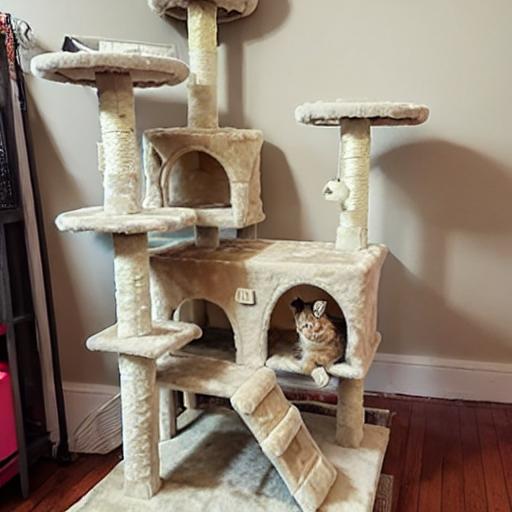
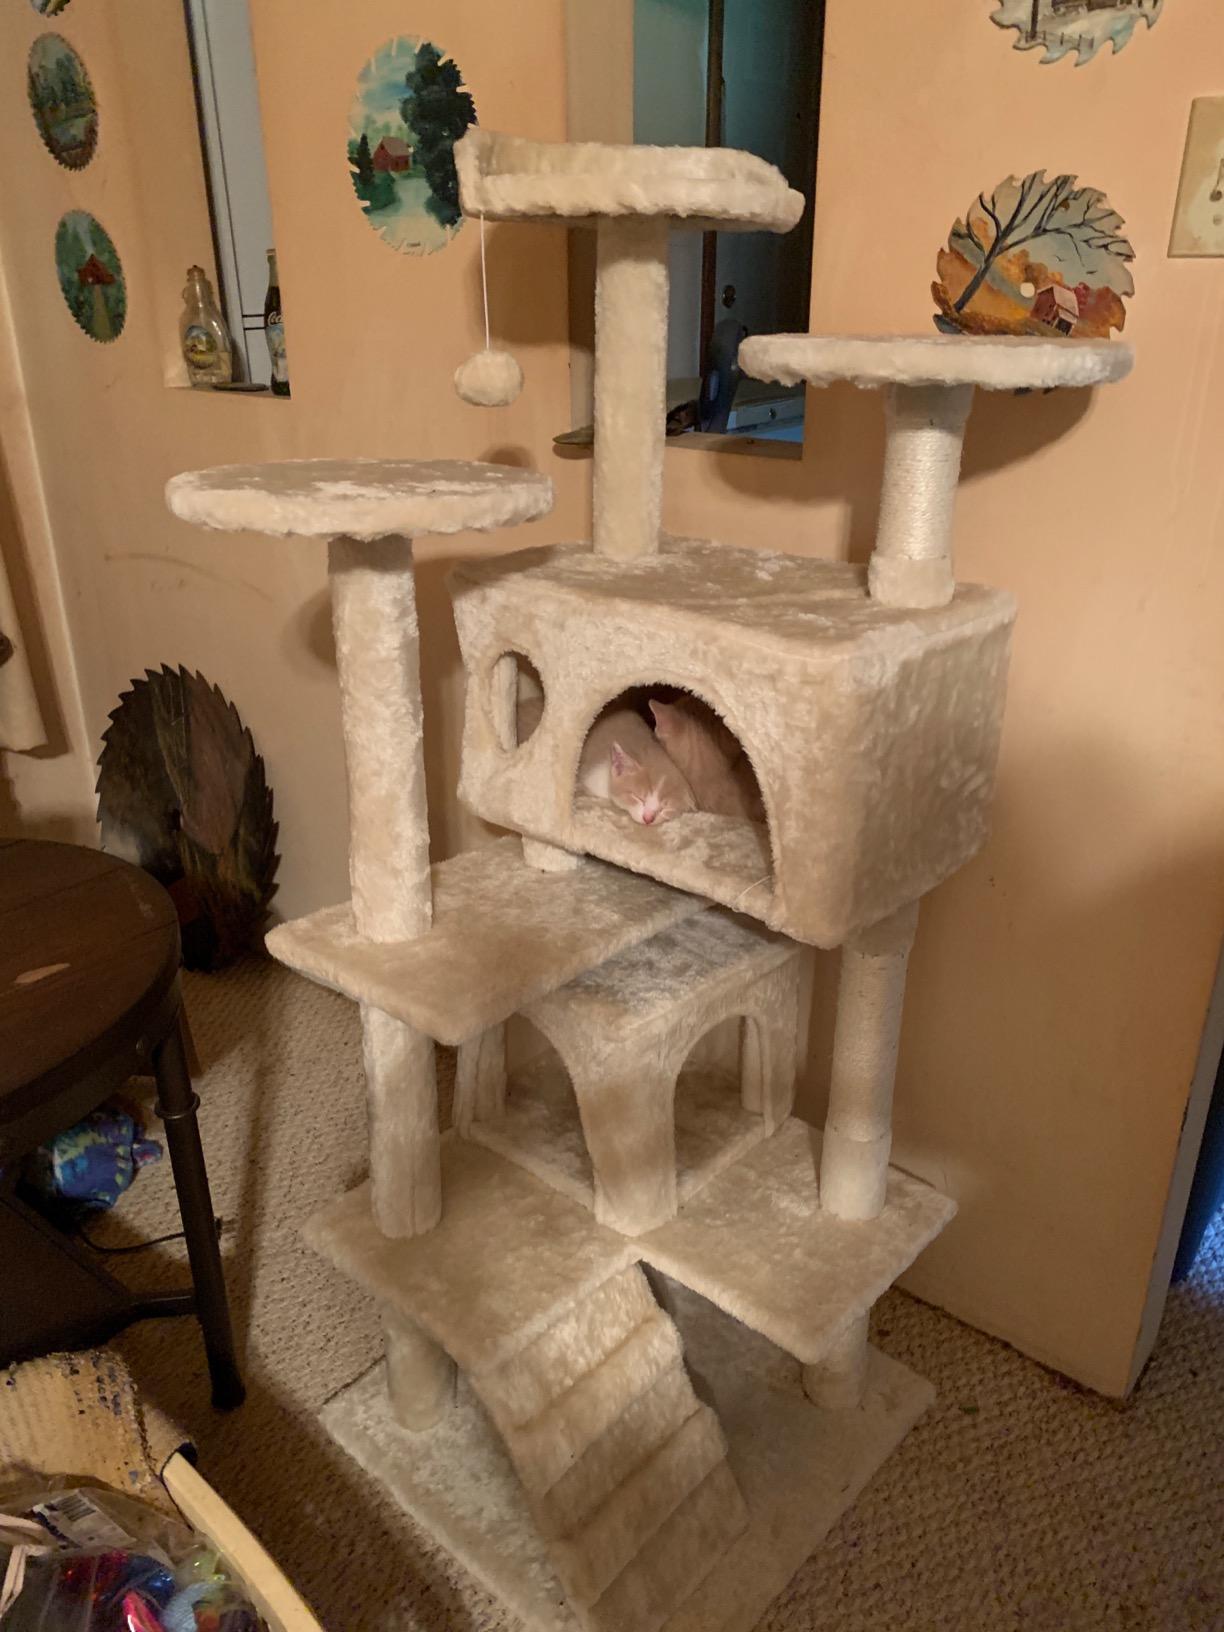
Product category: items_cat tree
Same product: no